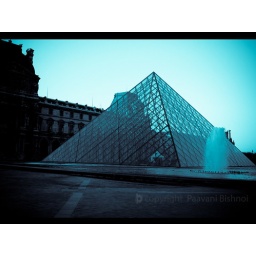
This building is like a book. Its architecture is the binding, its text is in the glass and sculpture.